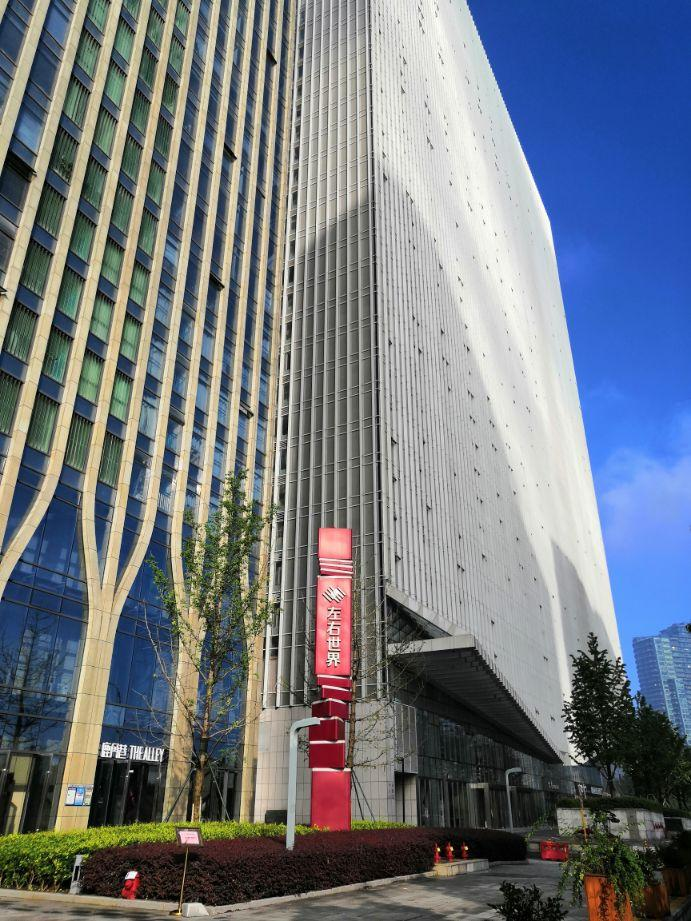
地标名称：左右世界
所在城市：杭州市·萧山区